Voyage into the Unknown

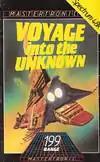
Cover art

Voyage into the Unknown is a game released by Mastertronic for the ZX Spectrum in 1984 written by Tim Steel from Amoeba Software.